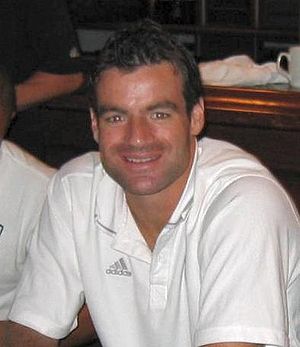
Ryan Nelsen
Ryan William Nelsen er en tidligere newzealandsk professionel fodboldspiller, der spillede i forsvaret. Han er nu manager i den canadiske MLS-klub Toronto FC.